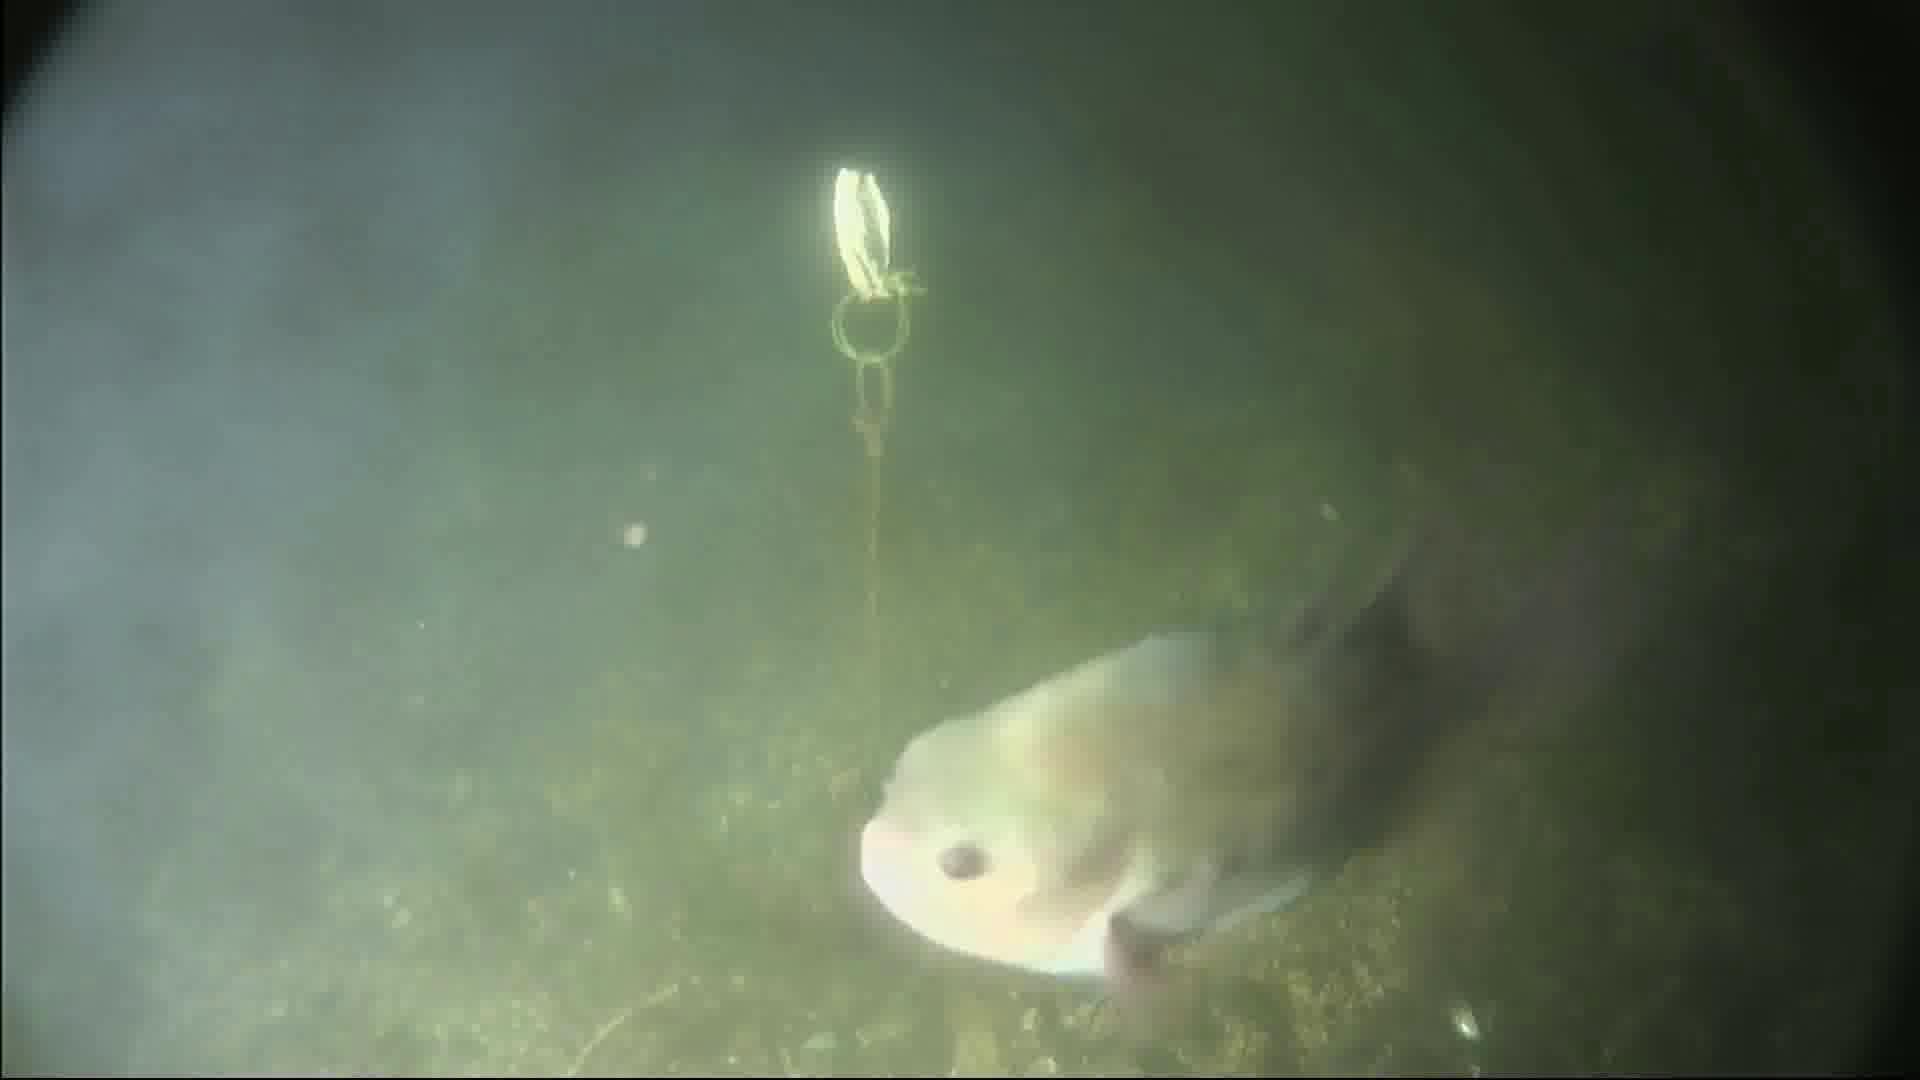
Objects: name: fish
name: crab